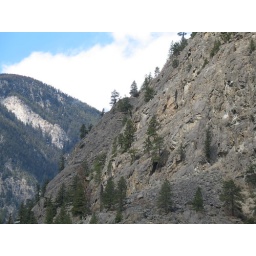
There is a white goat under the tree near the top center, more were around the corner a few minutes later